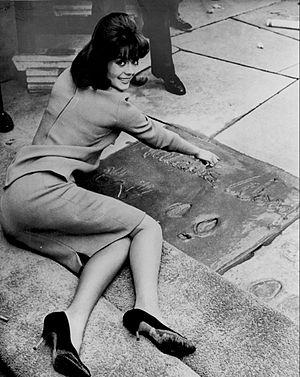
Le Grauman's Chinese Theatre, aujourd'hui TCL Chinese Theater, est une salle de cinéma située au 6928 Hollywood Boulevard, à Los Angeles en Californie. Situé le long du Walk of Fame, il est classé « Monument historique-culturel de Los Angeles » le 5 juin 1968 par le conseil municipal de Los Angeles.